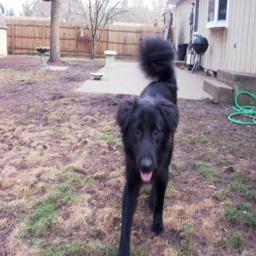
Animal: dogs